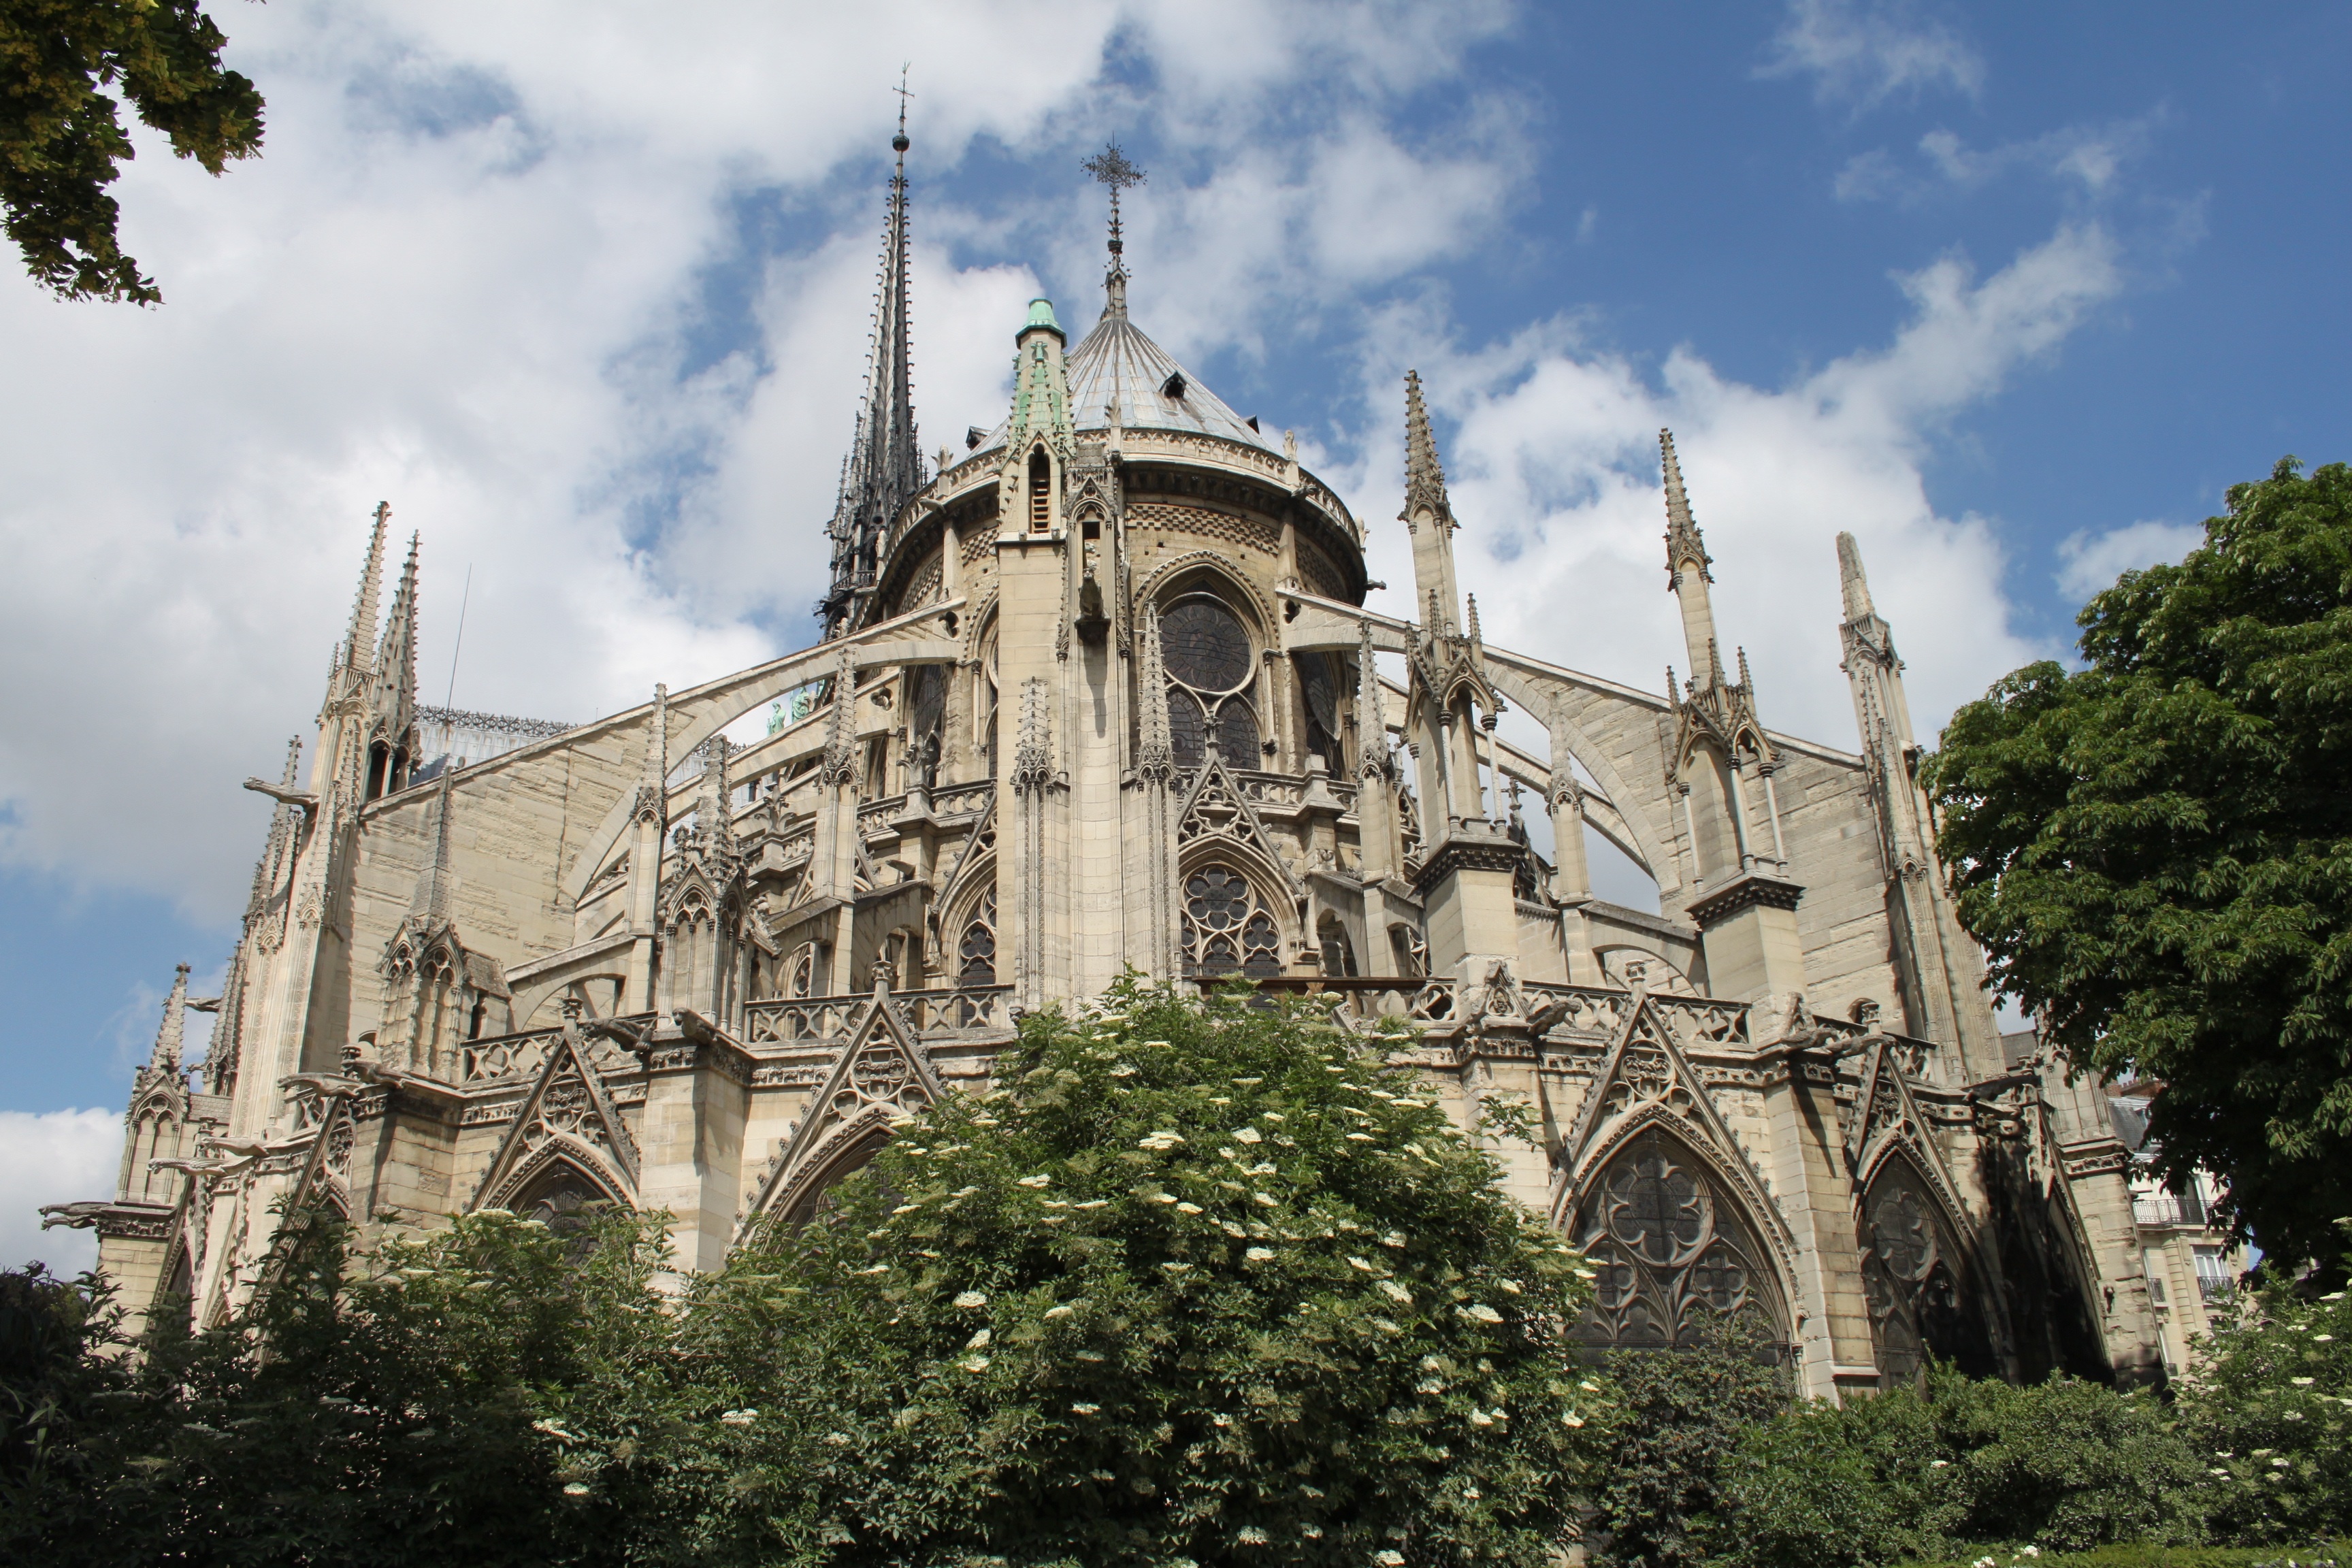
building, paris, france, landmark, church, cathedral, gothic, place of worship, places of interest, spire, monastery, abbey, estate, notre dame